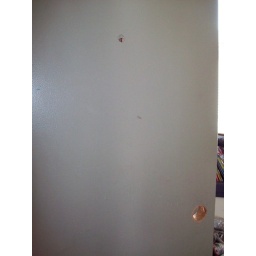
Missing door knob and quarter sized hole in bedroom door